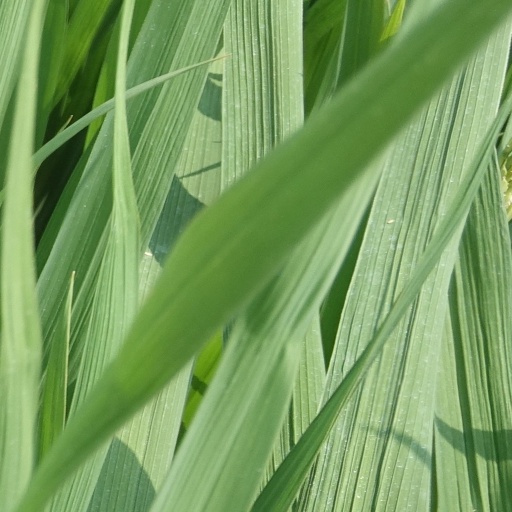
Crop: rice